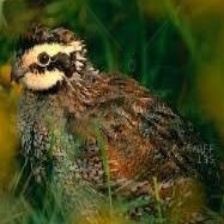
Species: MASKED BOBWHITE
Scientific name: COLINUS VIRGINIANUS RIDGWAYI
ImageNet parent category: quail